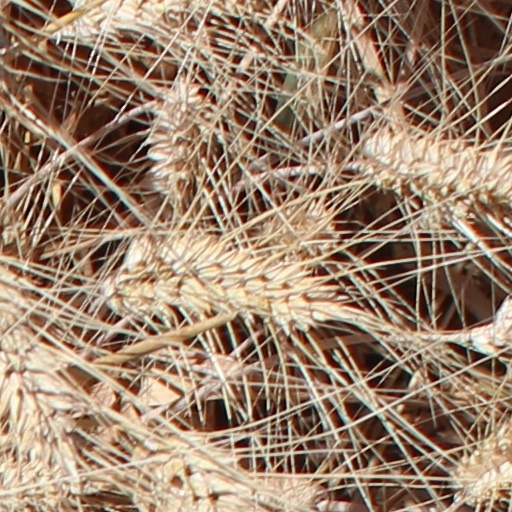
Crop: wheat